Sheffield District Railway

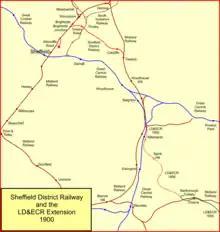
The Sheffield District Railway in 1900

On 21 May 1900 the Duke of Portland conducted a ceremony opening the Sheffield District Railway, as well as the extension of the LD&ECR from Barlborough to the junction with the Midland Railway at Beighton Junction. The actual opening to goods and mineral traffic was on 28 May, and to passengers on 30 May 1900. The new routes were double track. The Attercliffe branch left the Midland Railway's Leeds line at Sheffield District junction, 7 chains south of Grimesthorpe junction, and continued for 50 chains to the new goods depot and warehouse. The depot covered 40 acres, and was well situated in relation to adjacent industrial facilities.